The Mysterious Mr. Davis

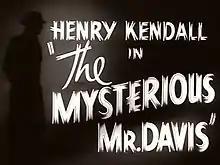
Opening title

The Mysterious Mr. Davis is a 1939 British comedy drama film directed by Claude Autant-Lara and starring Henry Kendall, Kathleen Kelly and Alastair Sim. It was made as a quota quickie and distributed by the American company RKO Pictures. It was based on the 1928 novel "The Partner" by Jenaro Prieto and was released the same year as an Italian adaptation "The Silent Partner".